List of airports in the Greater Manila Area

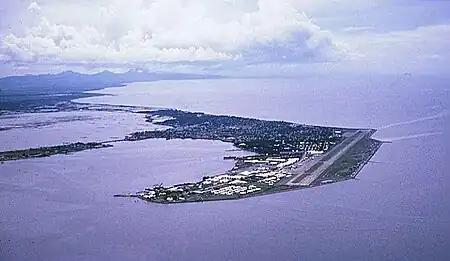
Danilo Atienza Air Base

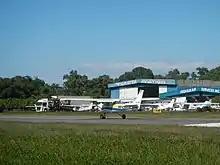
Plaridel Airport

The following airports are operated by branches of the Armed Forces of the Philippines for military or mixed military-civilian use.